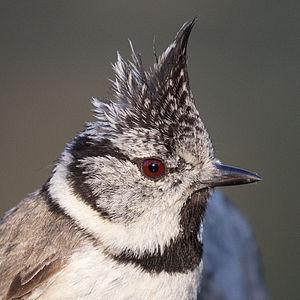
La mésange huppée est une espèce de passereaux de la famille des Paridés.